En Magan (1945 film)

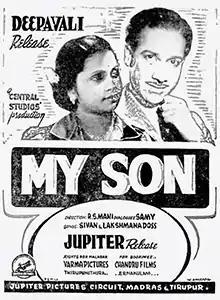
Theatrical release poster

En Magan is a 1945 Indian Tamil-language romantic war film directed by R. S. Mani and written by A. S. A. Sami. Based on the American play "Waterloo Bridge" by Robert E. Sherwood, the film stars N. Krishnamoorthi, U. R. Jeevarathnam, D. Balasubramaniam and Kumari Kamala. It was released on 3 November 1945, and emerged a commercial success. No print of the film is known to survive, making it a lost film.